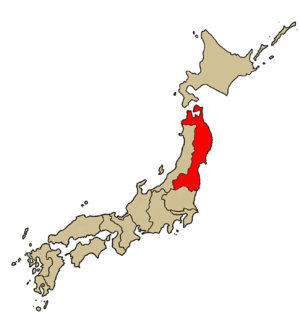
Le diocèse de Sendai est un siège de l'Église catholique au Japon, suffragant de l'archidiocèse de Tōkyō. En 2014, il comptait 10.384 baptisés pour 6.985.141 habitants. Le siège épiscopal est vacant depuis le retrait de Mᵍʳ Martin Tetsuo Hiraga.